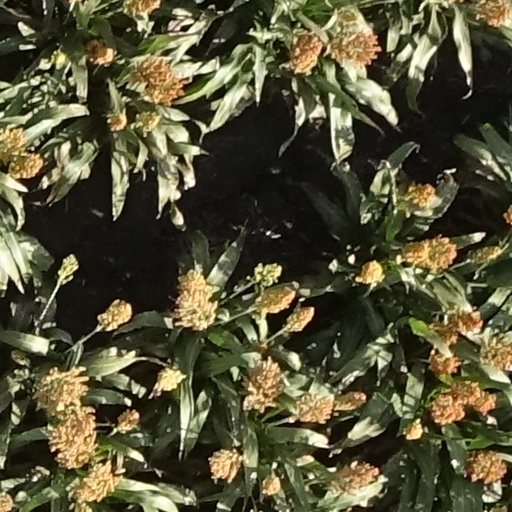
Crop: sorghum